Cutthroat trout

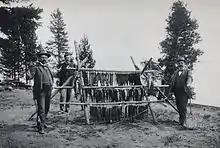
Anglers at West Thumb, 1897, with a harvest of Yellowstone cutthroat trout

The historic native range of cutthroat trout has been reduced by overfishing, urbanization and habitat loss due to mining, livestock grazing and logging. Population densities have been reduced and in some cases populations have disappeared though competition with non-native brook, brown, lake and rainbow trout, kokanee salmon, lake whitefish and mysis shrimp which were introduced in the late 19th and early 20th centuries. Scientists believe the westslope cutthroat trout will eventually be extirpated from the large lakes in Western Montana due to the trophic cascades resulting from lake trout and mysis shrimp introductions. The most serious current threats to several subspecies are interspecific breeding with introduced rainbow trout, creating hybrid cutbows, and intraspecific breeding with other introduced cutthroat trout subspecies. In the Greater Yellowstone Ecosystem, the presence of lake trout in Yellowstone Lake in Yellowstone National Park has caused a serious decline in Yellowstone cutthroat trout . Outbreaks of whirling disease in major spawning tributaries within the native ranges have also caused declines. Most subspecies of cutthroat trout are highly susceptible to whirling disease, although the Snake River fine-spotted cutthroat trout appears to be resistant to the parasite.